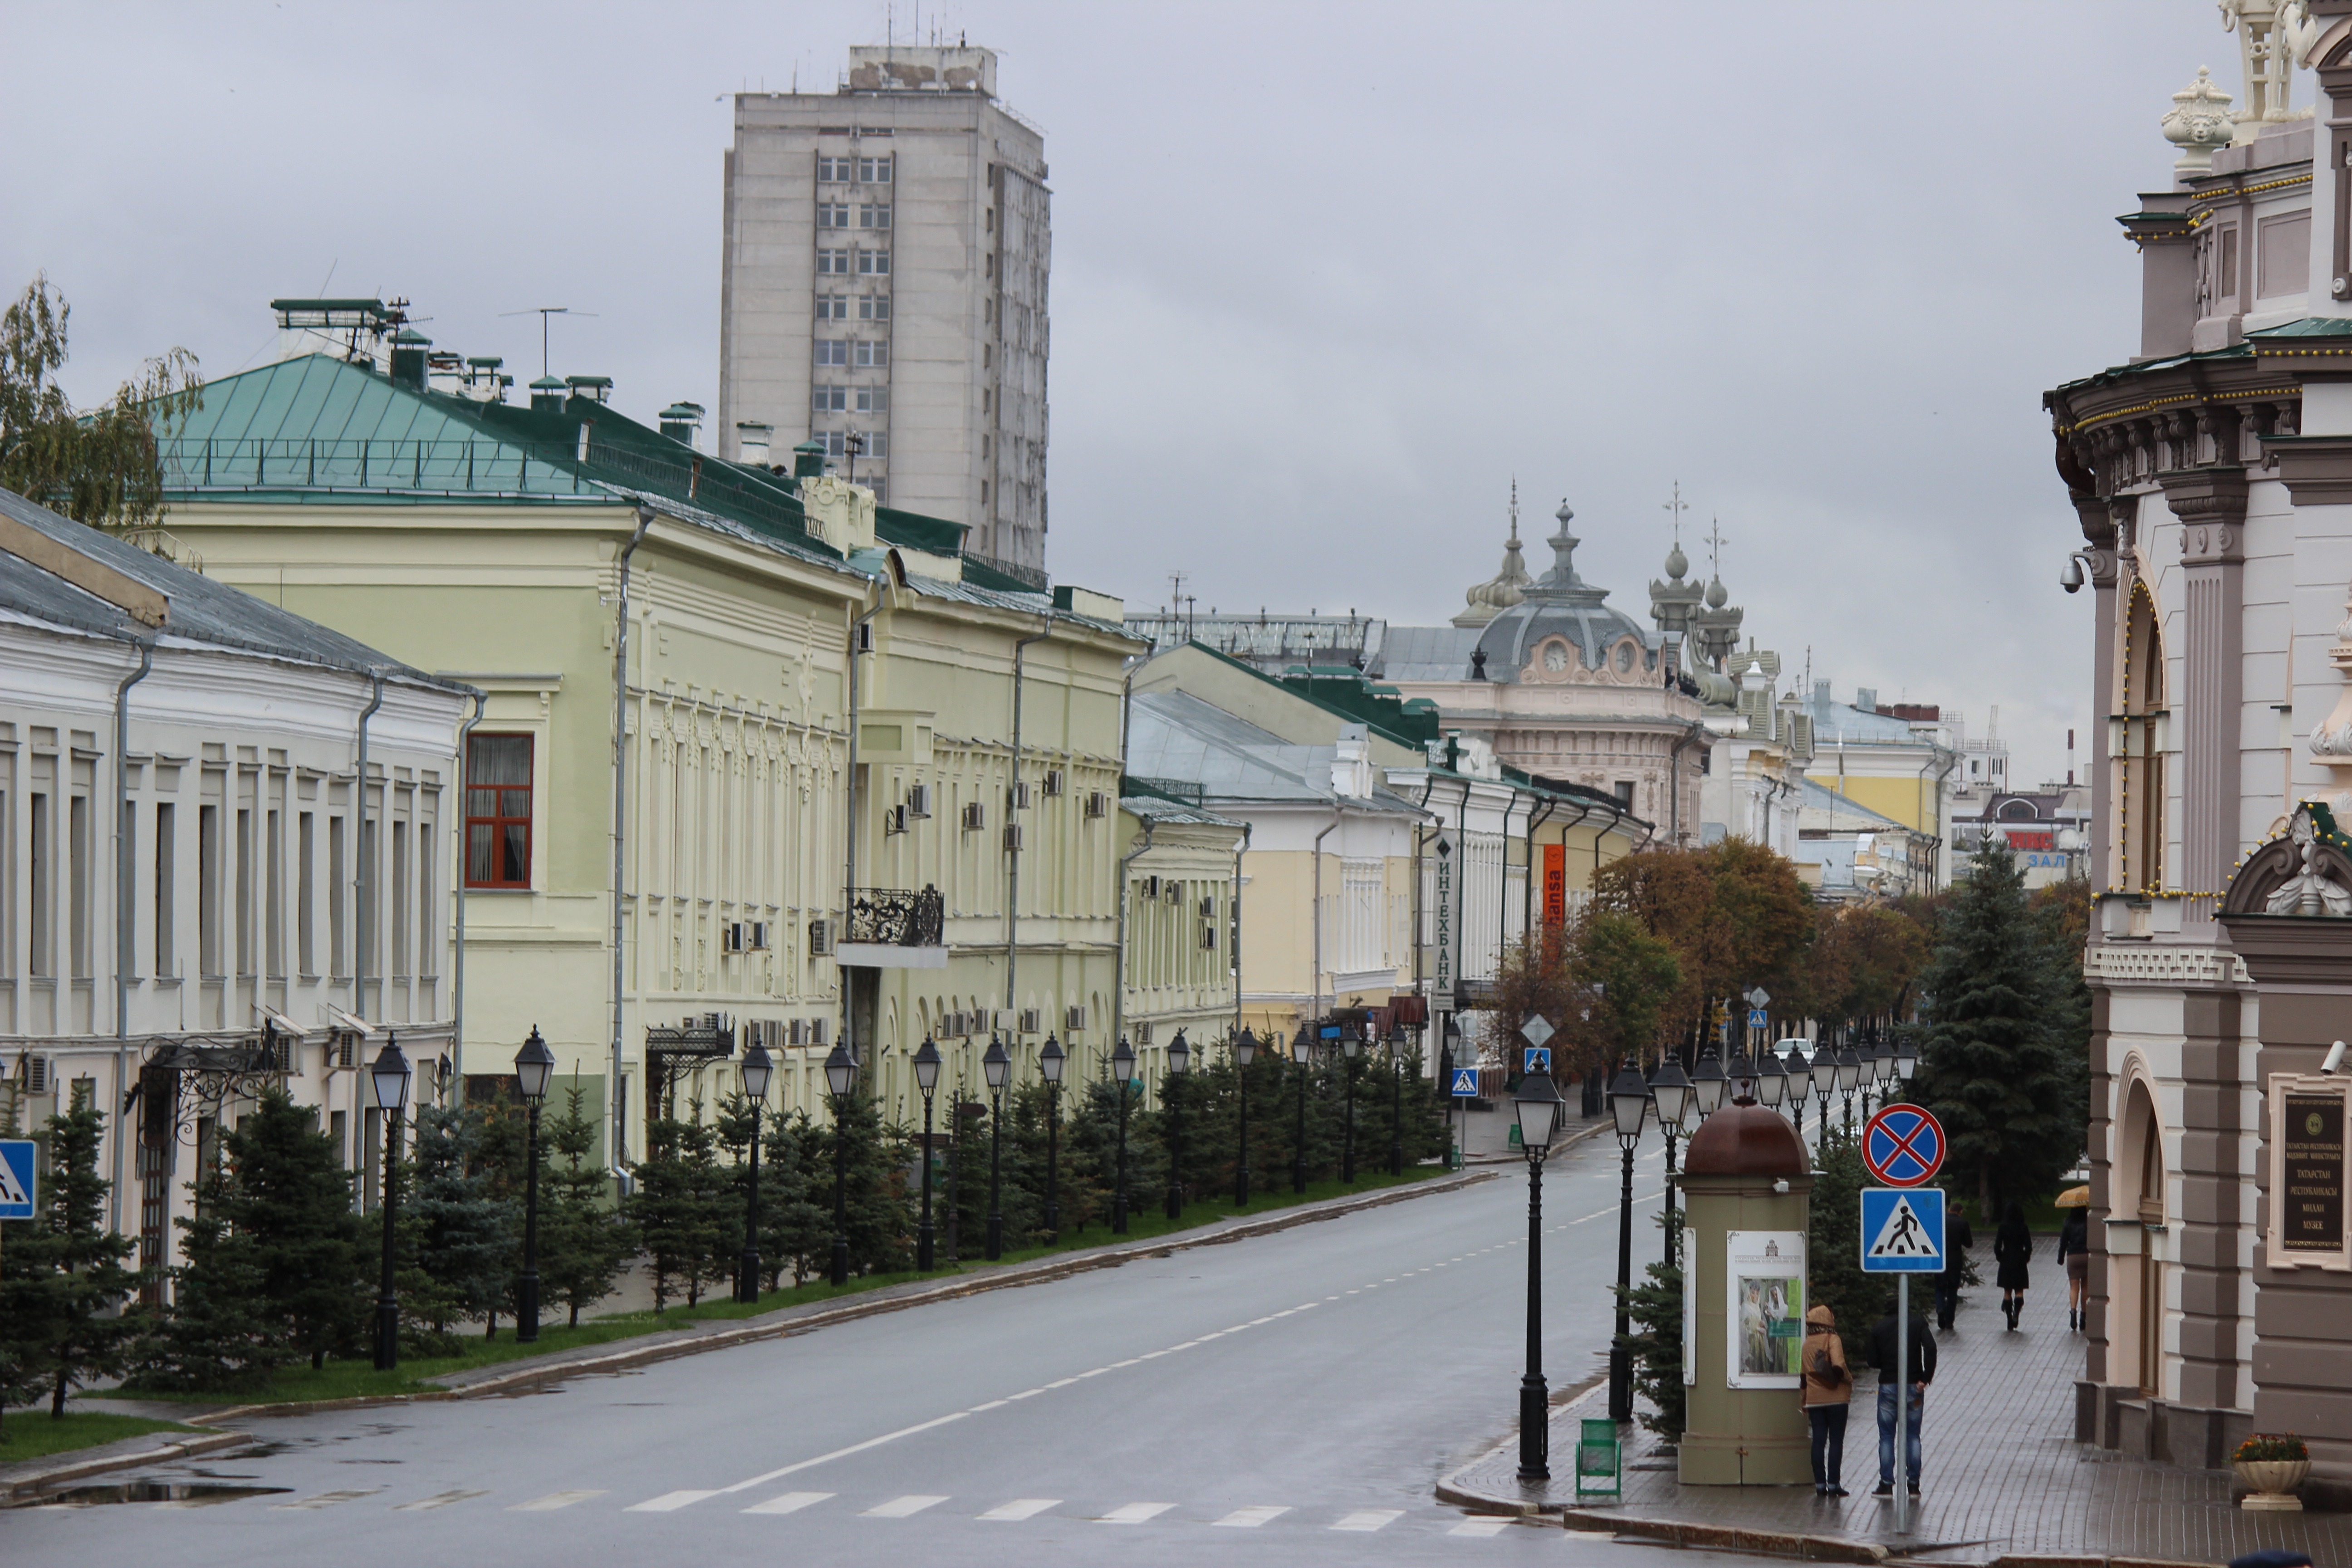
road, street, town, city, cityscape, downtown, transport, plaza, autumn, tourism, public transport, avenue, infrastructure, town square, russia, kazan, neighbourhood, urban area, residential area, human settlement, metropolitan area